Women in Sweden

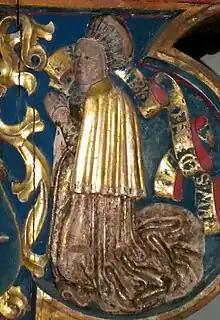
The national heroine Christina Gyllenstierna (1494–1559), 16th century sculpture by the altar of Västerås Cathedral.

From the "Magnus Erikssons landslag" of 1350 onward, daughters in the country side inherited half as much as sons. From 1686, the Swedish Church Law 1686 obliged every parish in the country side to provide elementary education to all children regardless of gender, usually provided by the vicar or a teacher employed by the vicarage.